St. Louis Cardinals

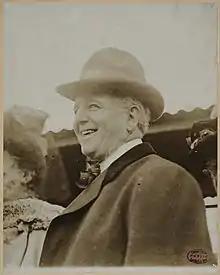
Charles Comiskey, shown here circa 1910, guided the Browns to four American Association titles.

For the 1882 season, Chris von der Ahe purchased the team, reorganized it, and made it a founding member of the American Association (AA), a league to rival the NL. 1882 is generally considered to be the first year of existence for the franchise which would later become known as the St. Louis Cardinals.